Günter Wendt

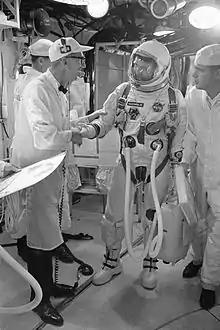
Wendt offers his best wishes to astronaut Walter M. Schirra Jr., command pilot of the 1965 Gemini 6A mission, as he arrives in the white room atop Pad 19.

As a McDonnell engineer, Wendt supervised spacecraft launch pad preparations at Cape Canaveral during the Mercury and Gemini crewed space programs beginning with the flight of Ham the chimpanzee in 1961. He came to be regarded as a welcomed good luck figure to the astronauts; always the last reassuring Earth-bound face the crew members saw, kidding with them and wishing them a successful flight as he directed completion of the complex pad close-out procedures just prior to launch.